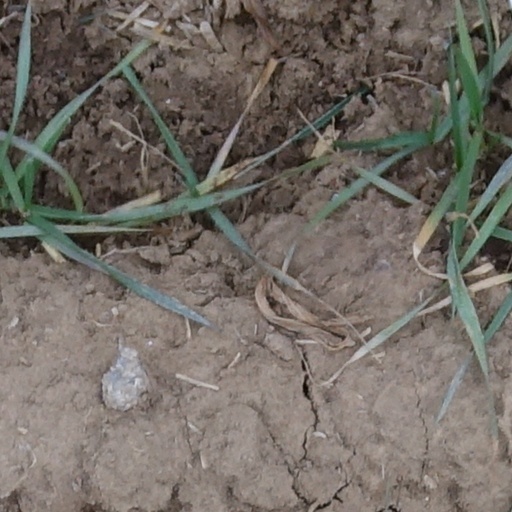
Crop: wheat